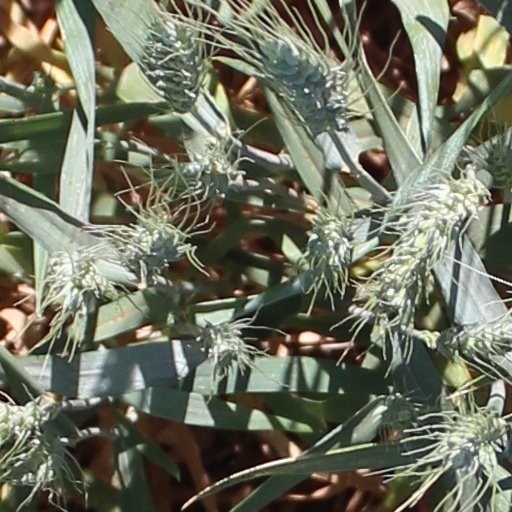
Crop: wheat